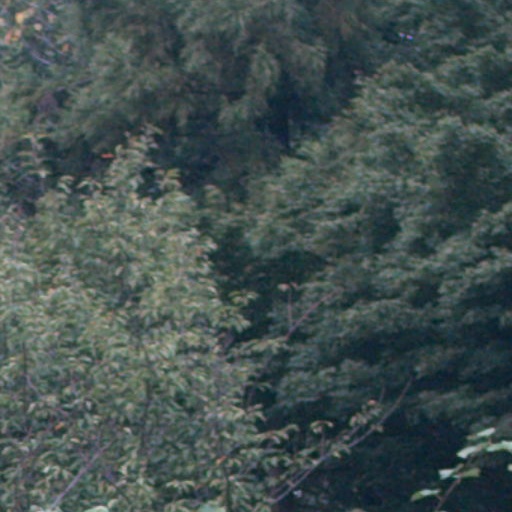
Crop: cassava